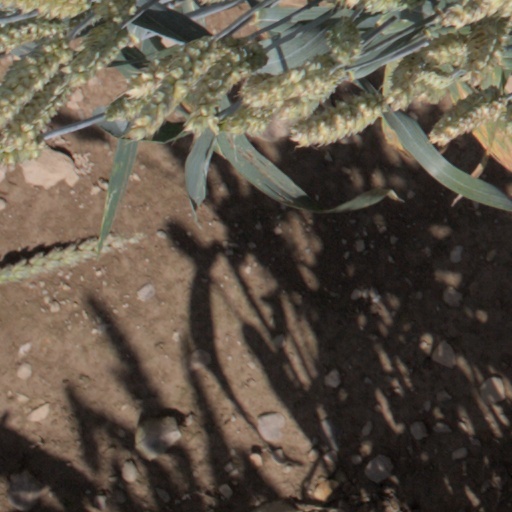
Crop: wheat